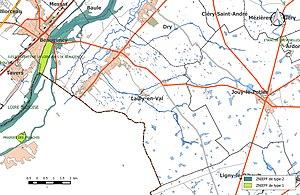
Carte des Zones naturelles d'intérêt écologique faunistique et Floristique (ZNIEFF) de la commune de fr:Lailly-en-Val.
Lailly-en-Val est une commune française, située dans le département du Loiret en région Centre-Val de Loire.